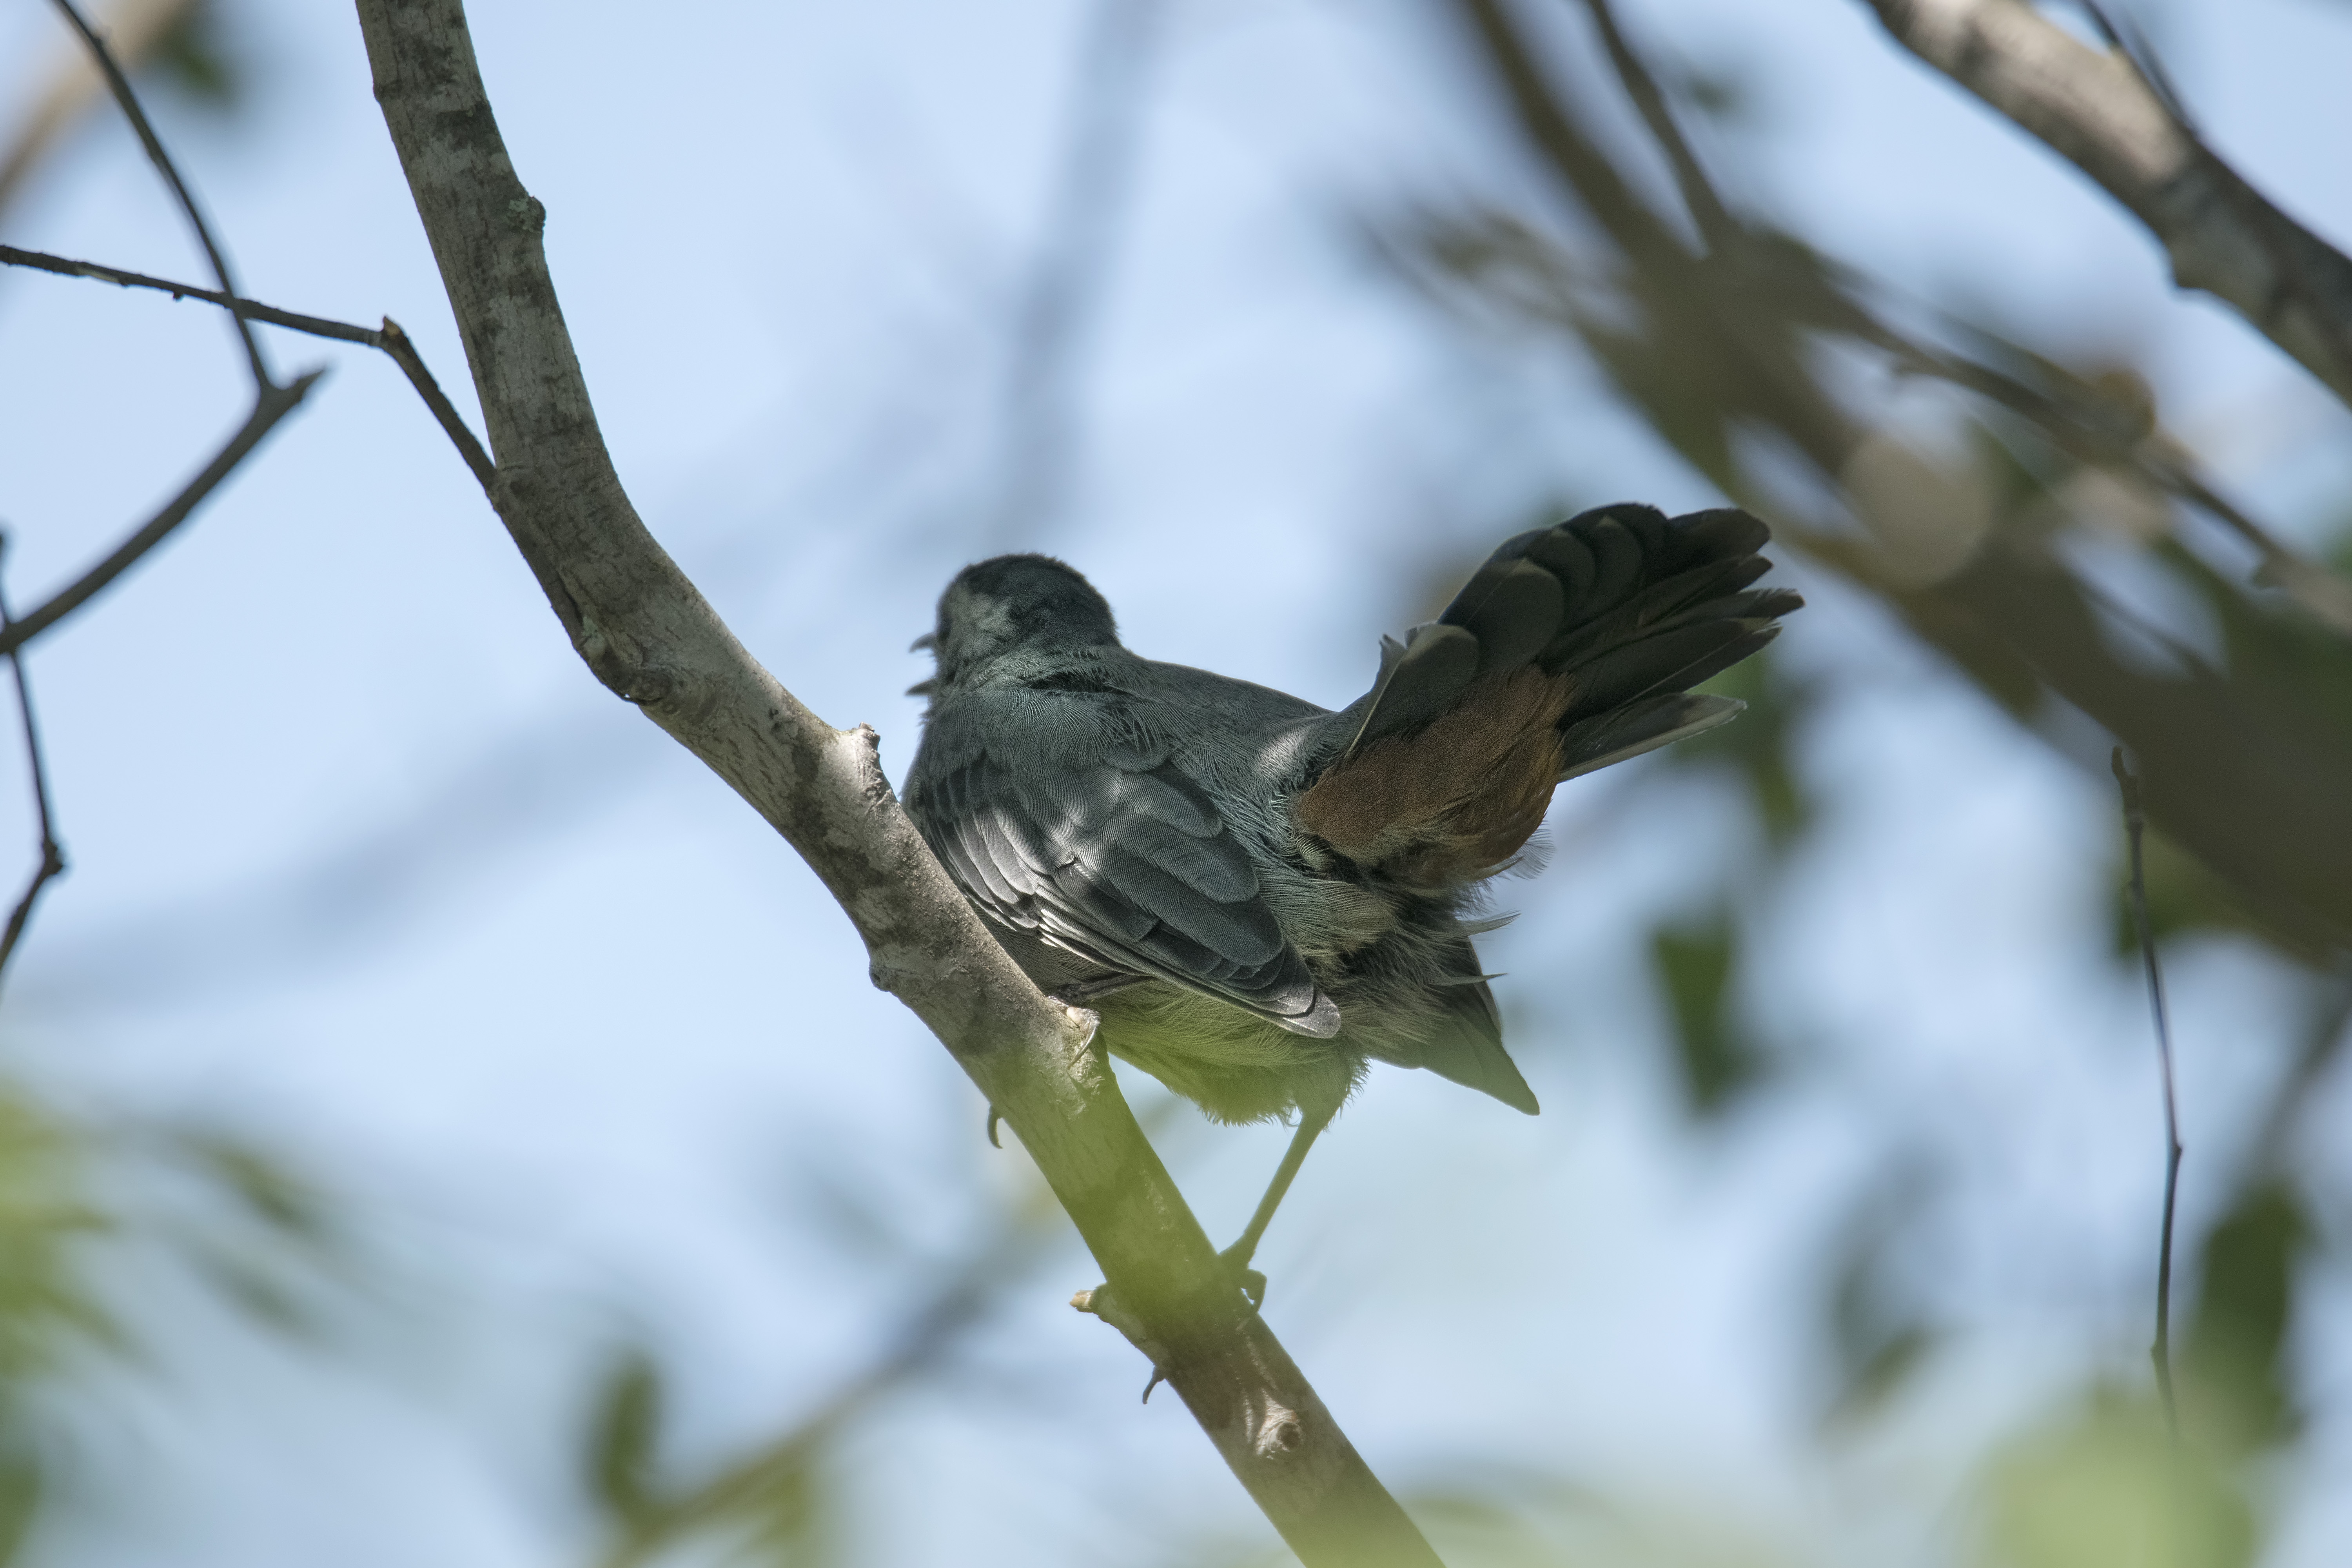
nature, branch, bird, wing, flower, wildlife, beak, gray, fauna, canada, vertebrate, chat, sparrow, quebec, sherbrooke, oiseau, moqueur, catbird, old world flycatcher, perching bird